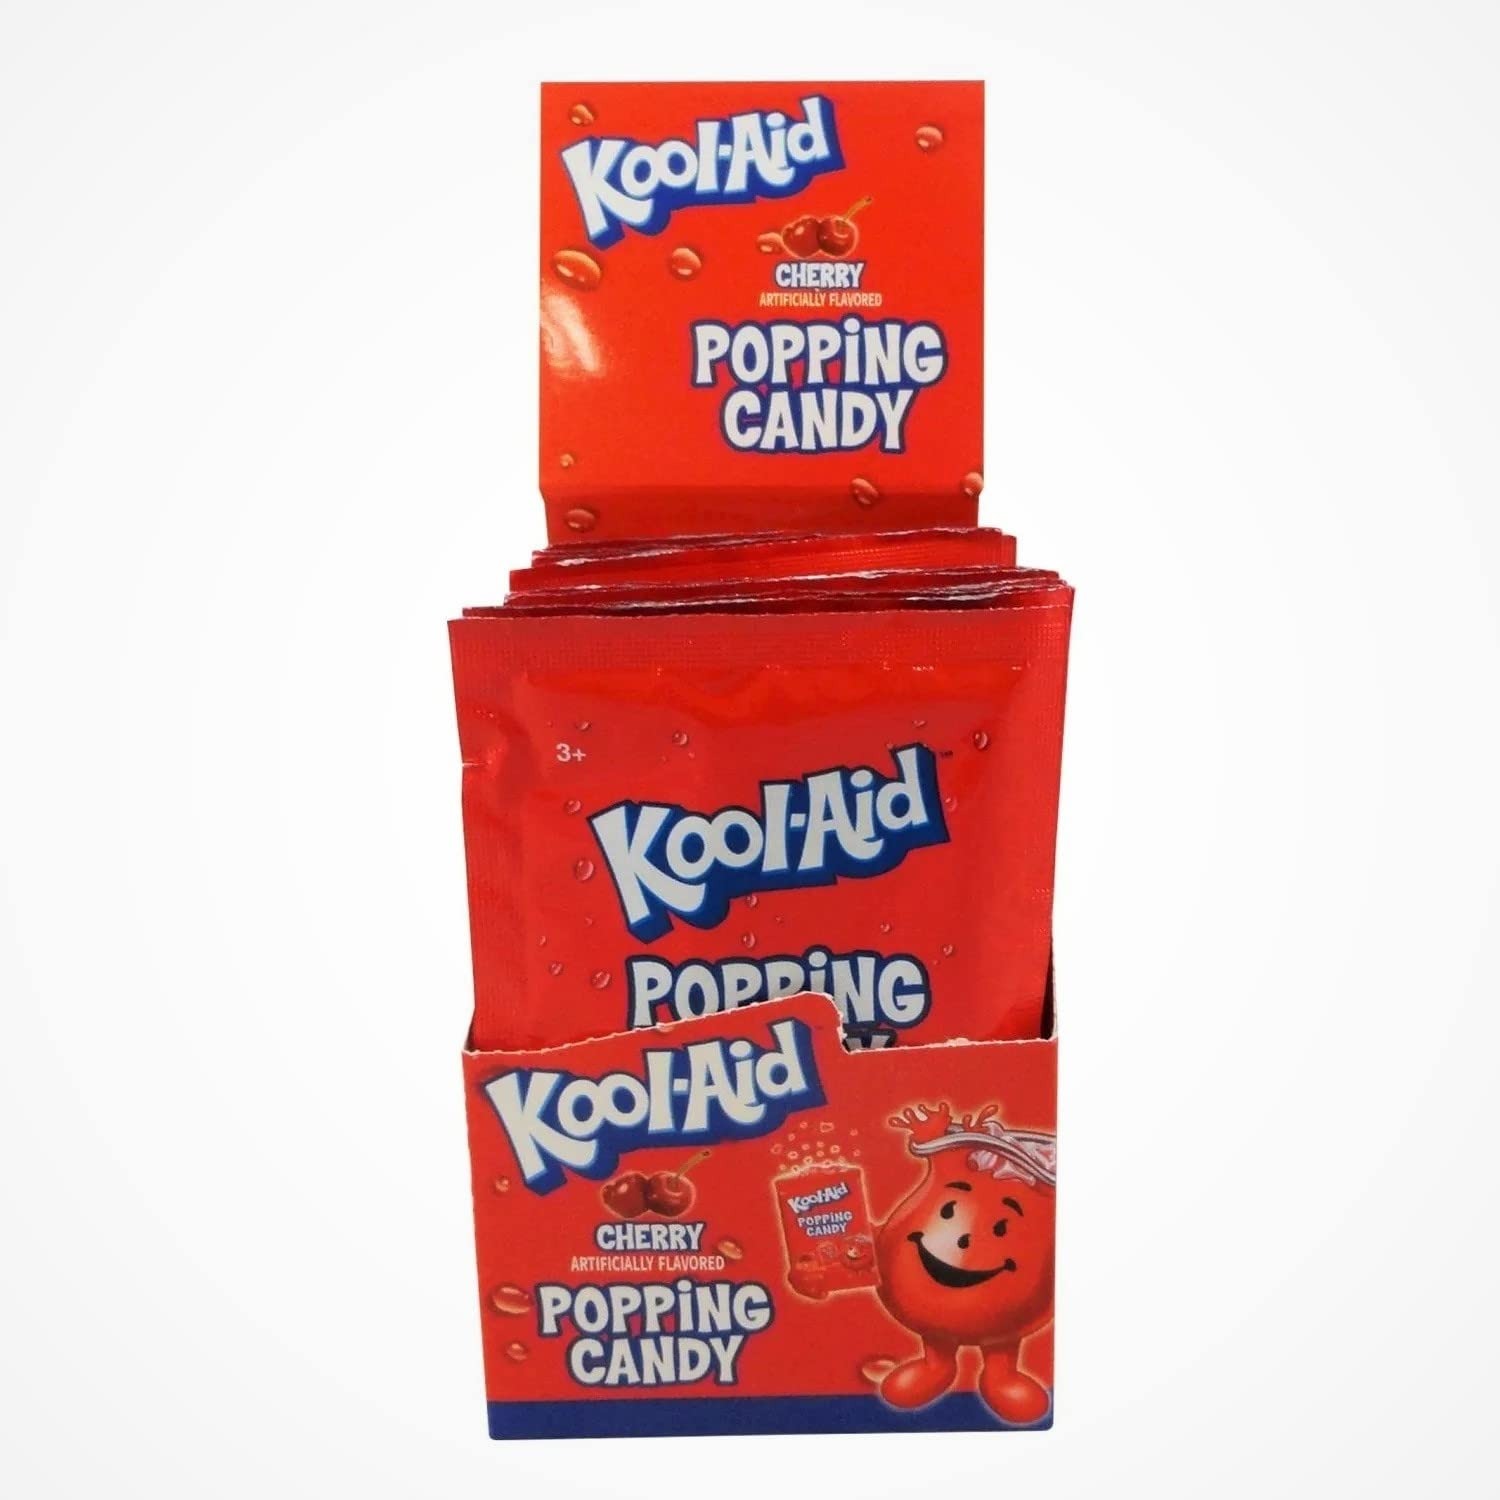
Item Name: Kool-Aid Popping Candy, Each Pouch 0.33 Oz (Pack Of 20) (Cherry)
Bullet Point 1: A Kool-Aid flavored candy powder that pops in your mouth
Bullet Point 2: Just open the packet, pour the powder in your mouth, and feel the fizzy popping action on your tongue.
Bullet Point 3: The classic popping candy in a variety of yummy flavors!
Bullet Point 4: This popping candy is perfect for party favor bags and sweet summertime giveaways! Add it to Easter candy, Halloween candy and so much more!
Product Description: You'll be saying OH YEAH after trying these new Kool-Aid Popping Candies. A delicious burst of fruity flavor with every pop as these candies explode in your mouth. Get it in the classic Kool-Aid flavors
Value: 1.0
Unit: Count

Price: 20.74